Columbia, South Carolina

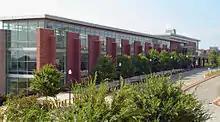
Columbia Metropolitan Convention Center

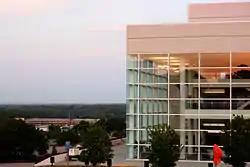
Koger Center for the Arts

One of Columbia's more prominent geographical features is the fall line, the boundary between the upland Piedmont region and the Atlantic Coastal Plain, across which rivers drop as falls or rapids. Columbia developed at the fall line of the Congaree River, which is formed by the confluence of the Broad and Saluda rivers. The Congaree was the farthest inland point of river navigation. The energy of falling water also powered Columbia's early mills.